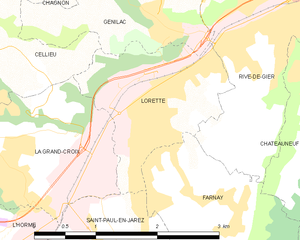
Lorette est une commune française située dans le département de la Loire en région Auvergne-Rhône-Alpes.